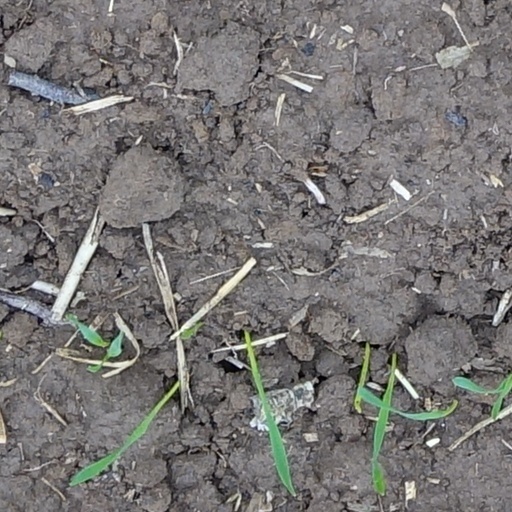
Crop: wheat